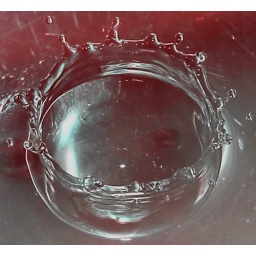
Taken in sink at home for T189 Assignment 1 - Represents the Letter O!